Dale Abbey (ruin)

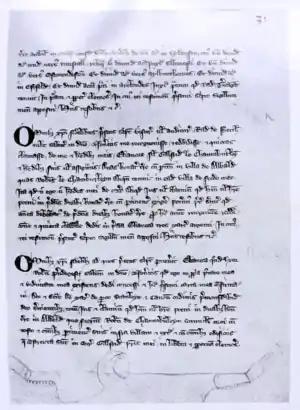
Part of the cartulary of Dale Abbey. In the middle section Ralph de Frescheville quitclaims two bovates of land at Alvaston to Eleanor, daughter of Geoffrey Chamberlain, for three marks in silver. In the lower section Eleanor grants the land to Dale Abbey.

The greater part of Dale Abbey's cartulary is made up of small grants. The estates thus formed were patchworks of land, relatively dense in some areas where granges were established, but generally interspersed by the holdings of other landholders, both secular and ecclesiastical. Frequently the abbey had to defend its holdings against the ambitions of others. However, it also invested surplus cash in the developing land market, exploiting the indebtedness of landholders, both great and small.